Madame Roland

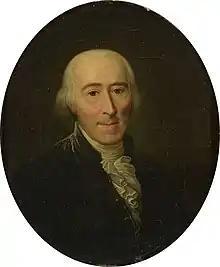
Jean-Marie Roland de la Platière, the husband of Manon Roland

Marie-Jeanne Phlipon, known as Manon, was the daughter of Pierre Gatien Phlipon, an engraver, and Marguerite Bimont, daughter of a haberdasher. Her father had a successful business and the family lived in a comfortable environment on the Quai de l'Horloge in Paris. She was the couple's only surviving child; six siblings died when they were young. The first two years of her life she lived with a wet nurse in Arpajon, a small town south-east of Paris.